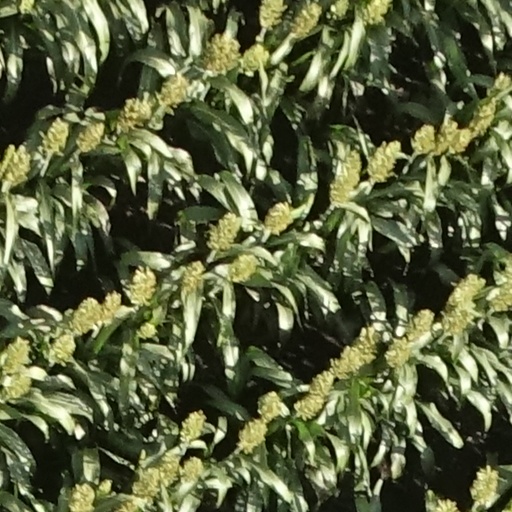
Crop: sorghum